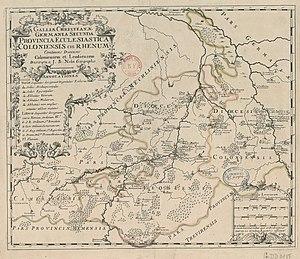
Carte de l'ancienne province ecclésiastique de Cologne, insérée dans la Gallia Christiana (1715/1759).